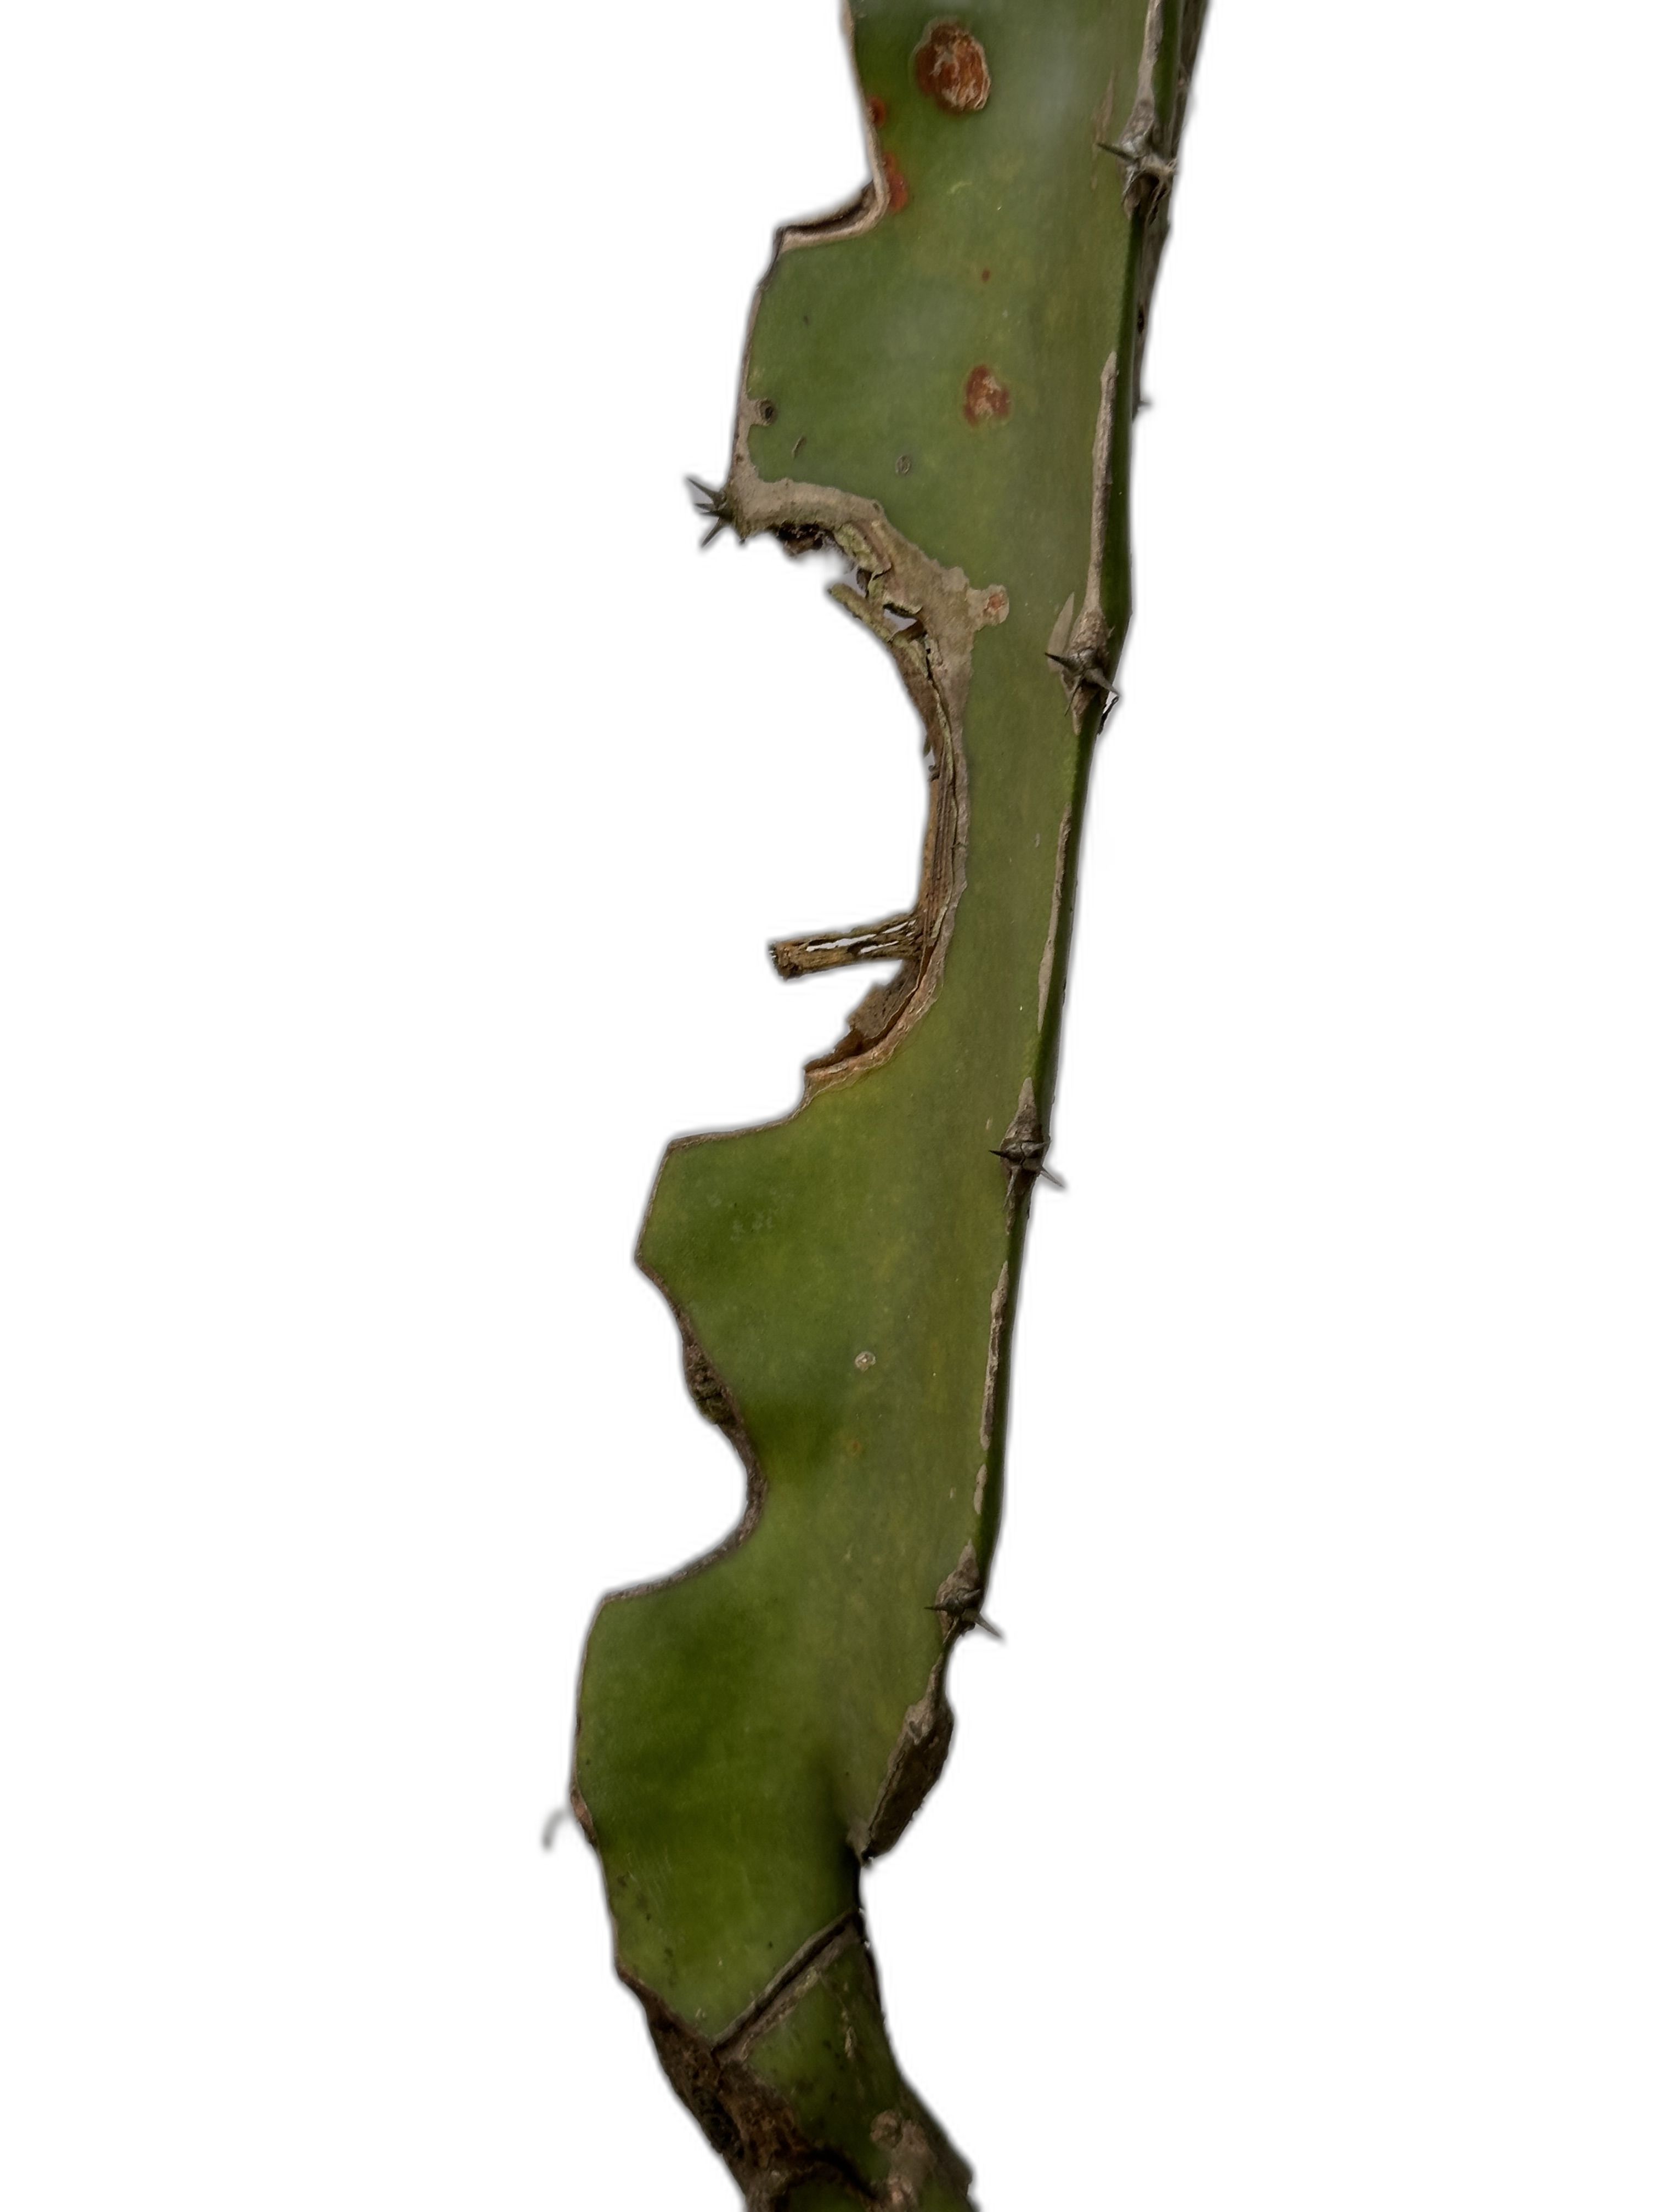
Label: Bad leaf